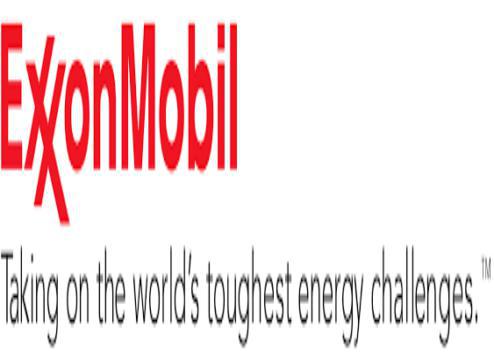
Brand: mobil
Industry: Necessities